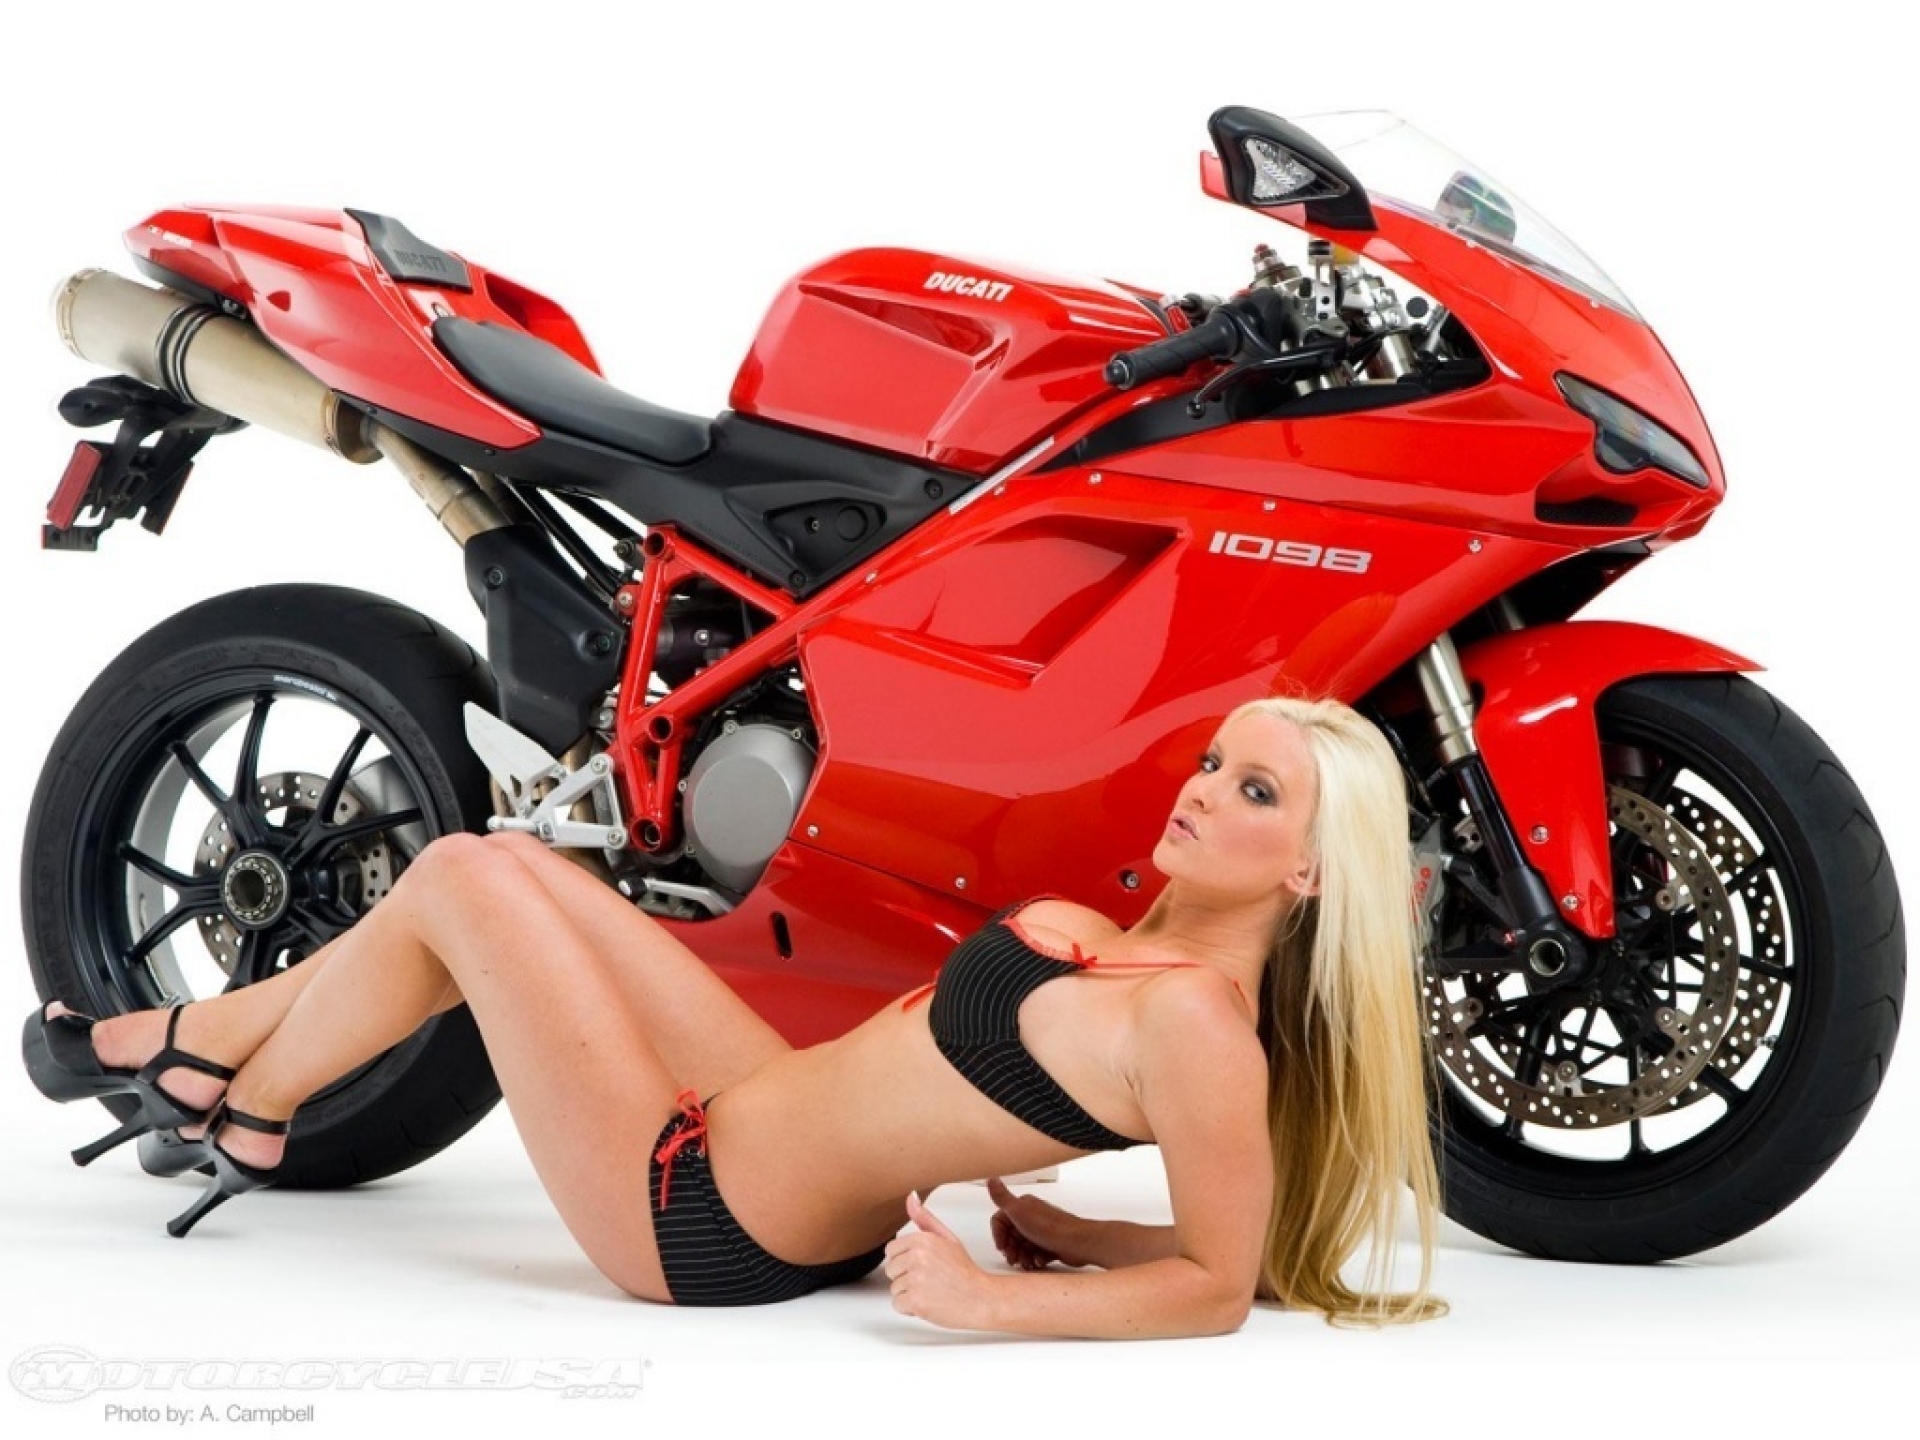
moto, land vehicle, vehicle, motorcycle, superbike racing, motor vehicle, red, automotive exterior, motorcycle fairing, product, motorcycle racer, automotive exhaust, car, motorcycle accessories, auto part, exhaust system, automotive design, motorsport, automotive wheel system, rim, racing, honda, motorcycle racing, spoke, wheel